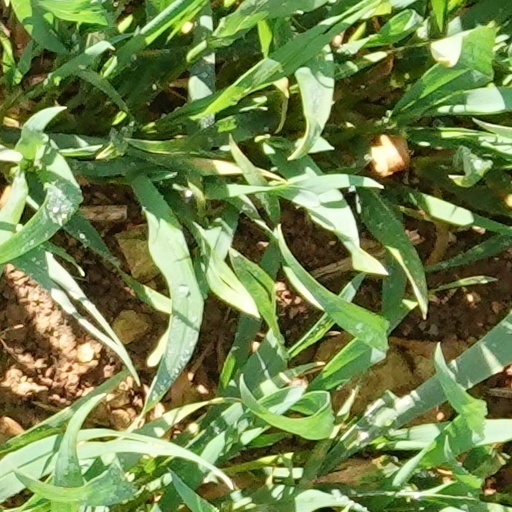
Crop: wheat